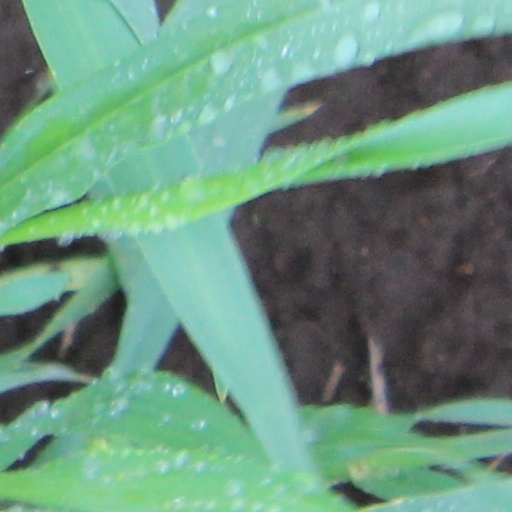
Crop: wheat